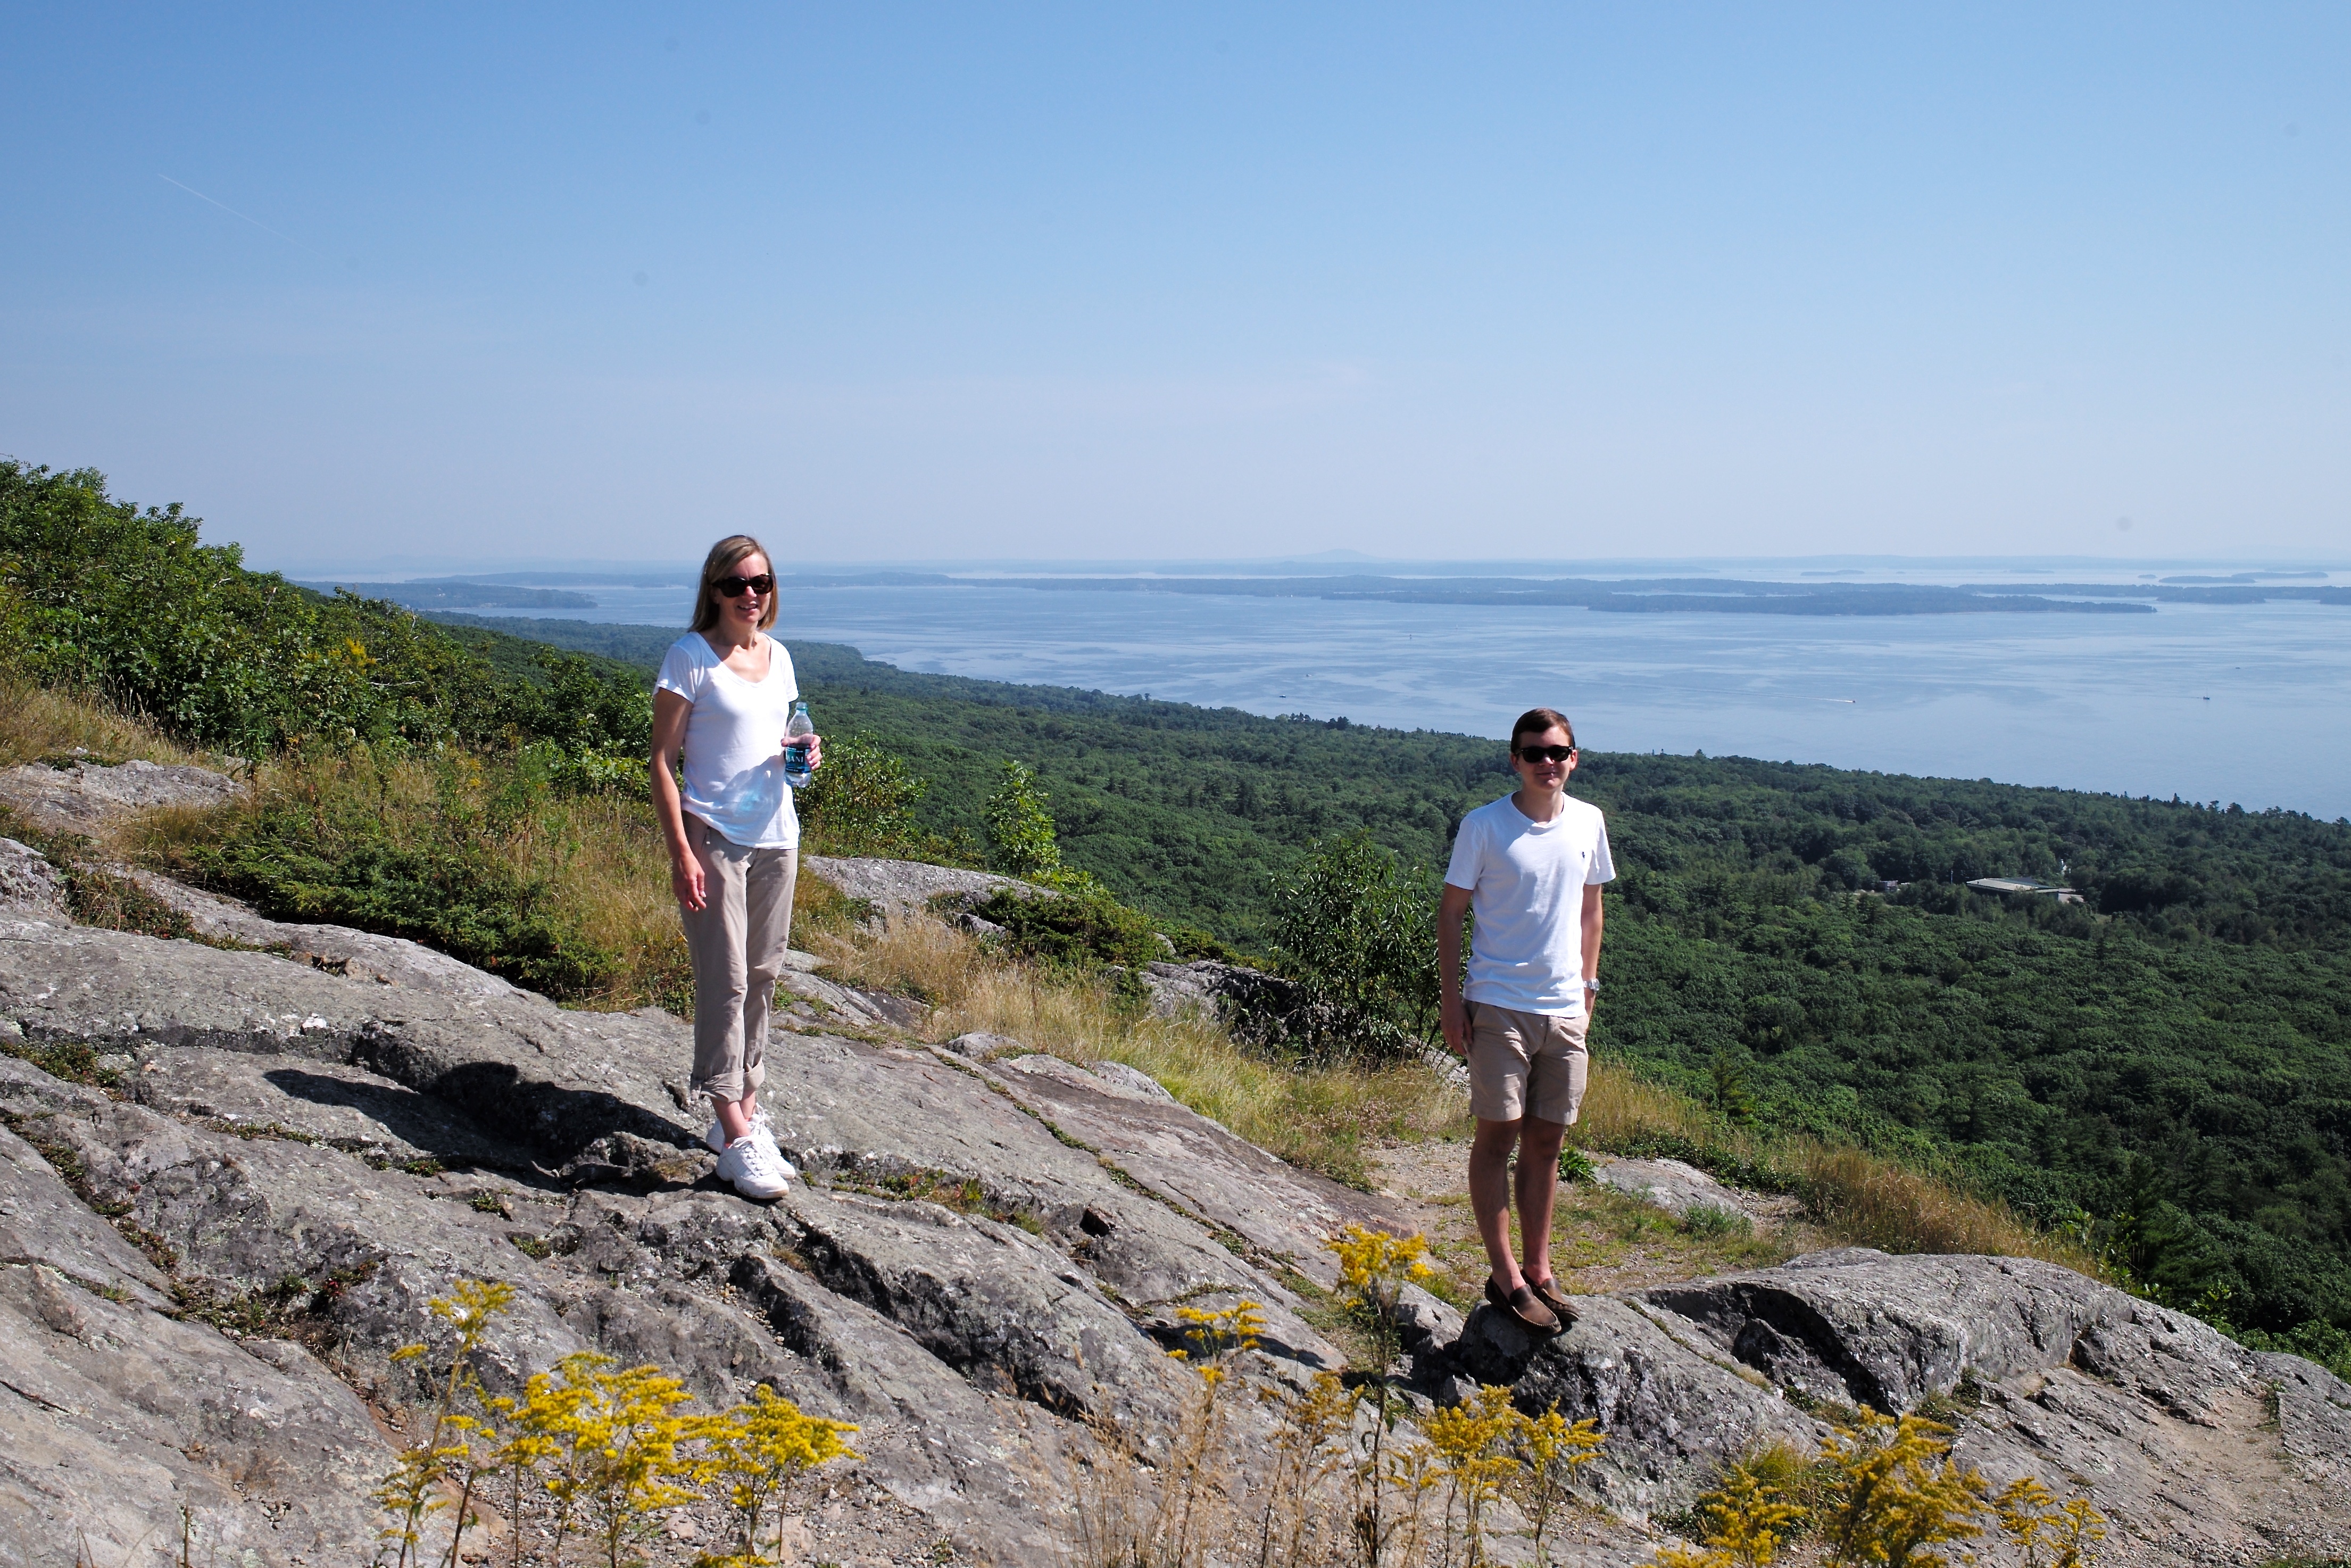
sea, coast, rock, walking, mountain, hiking, trail, hill, adventure, summer, vacation, cliff, park, usa, terrain, ridge, hills, m, geology, sports, mount, state, 28, f2, leica, 240, summicron, maine, camden, asph, battie